The Yeomen of the Guard

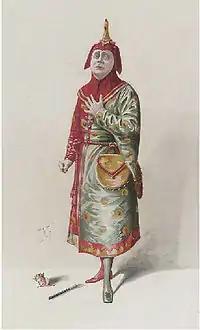
Charles H. Workman as Jack Point

At some point, before 1920 or so, the "Oh day of terror" section of the Act II finale had the parts for Kate and Phoebe significantly reduced. In the original conception, these characters echoed Elsie, with an "Oh, Leonard" solo for Kate, and cries to "Come thou to her side, and claim her as thy loving bride" sung along with Elsie. The modern version leaves Elsie singing her line by herself, puts Kate with the chorus, gives Phoebe a mixture of Dame Carruthers' part and her old one, and changes Phoebe and Dame Carruthers' lyrics. There was one other cut made after Gilbert's death: Separate lyrics for Elsie and Point, not found elsewhere, were cut during the "All frenzied, frenzied with despair they rave" section of the Act I finale.